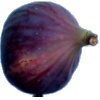
Label: Fig 1